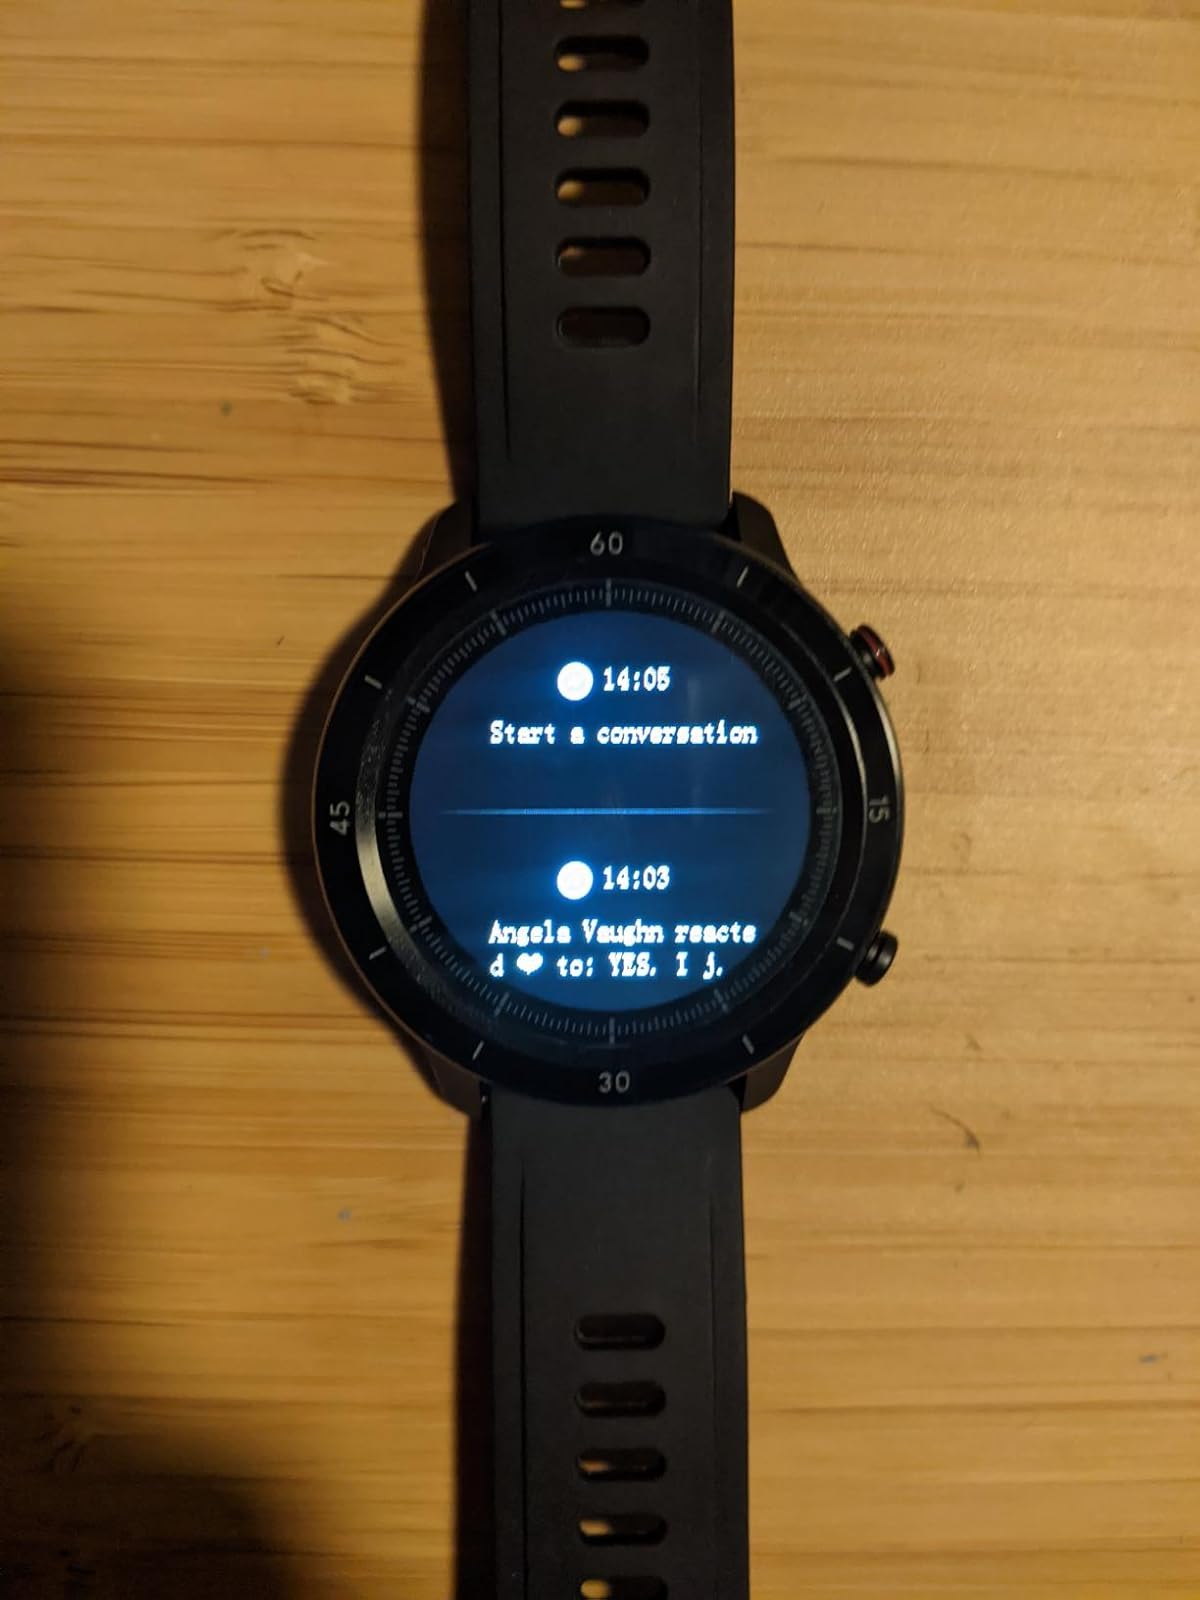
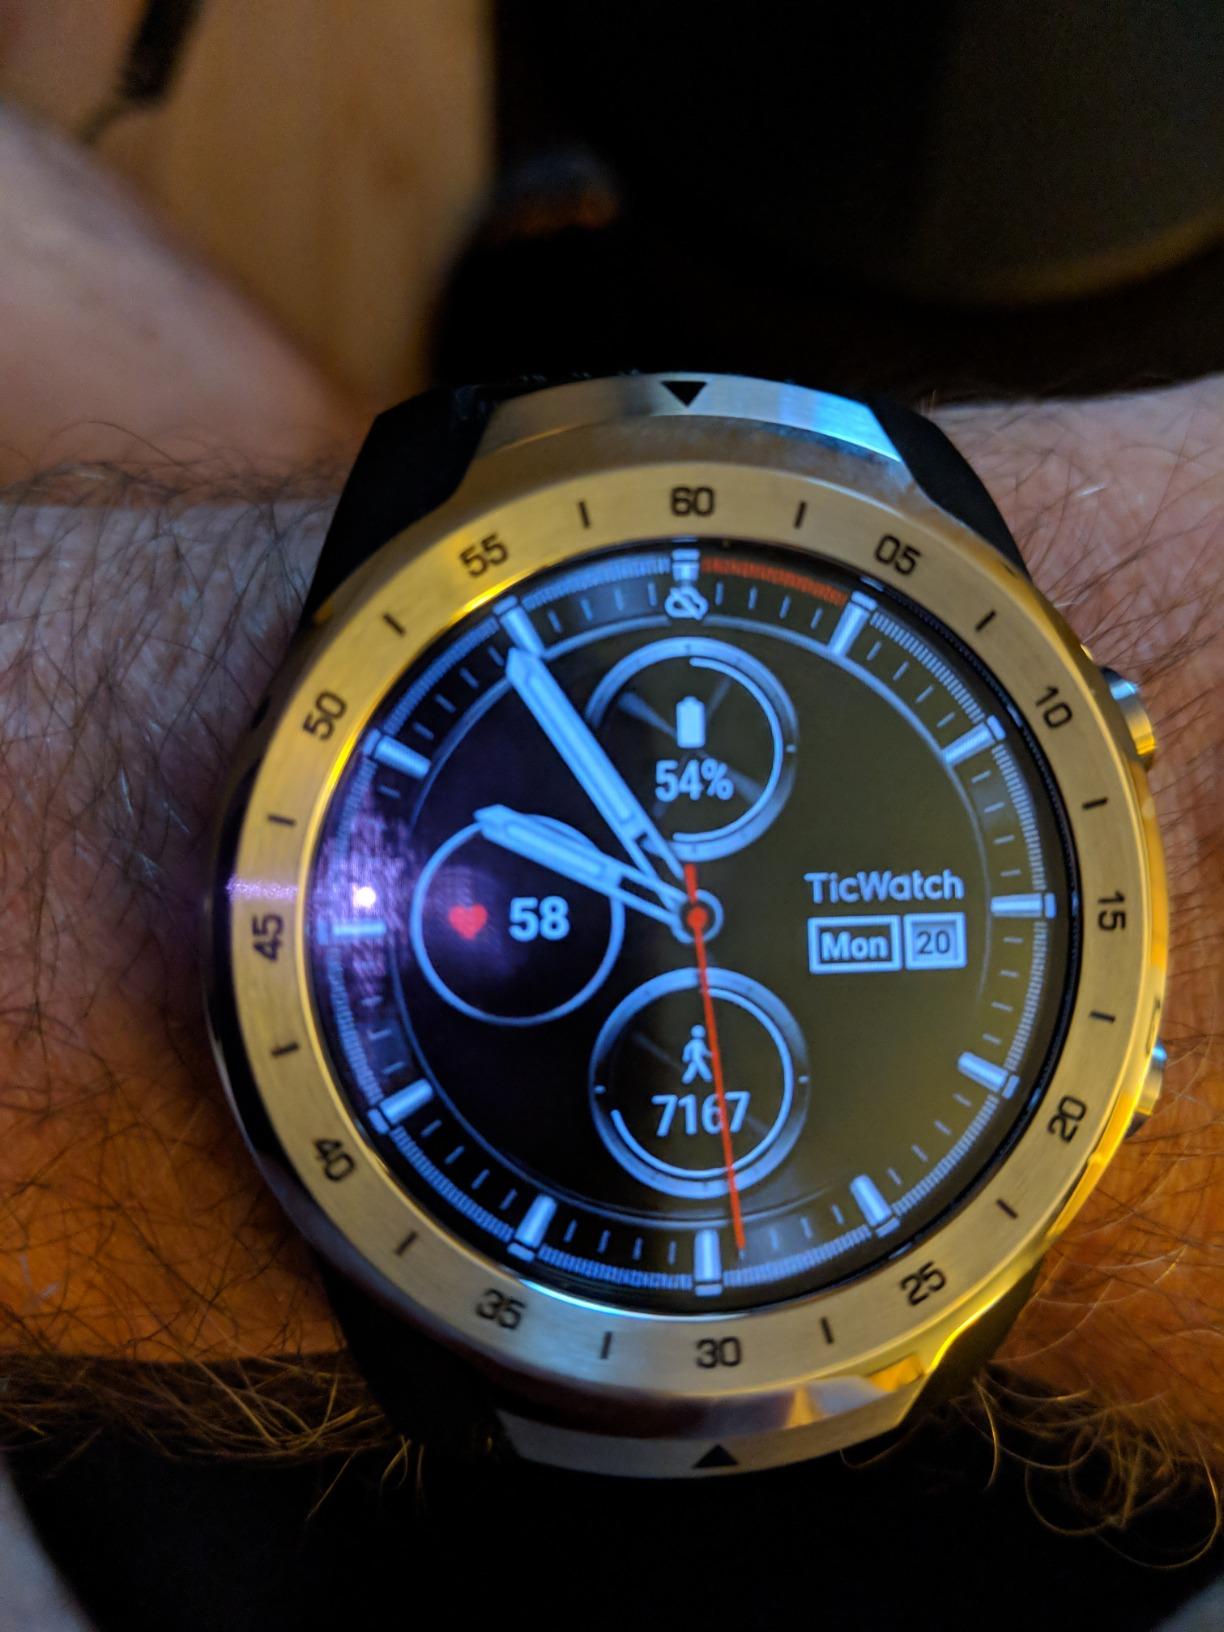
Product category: smartwatch
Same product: no